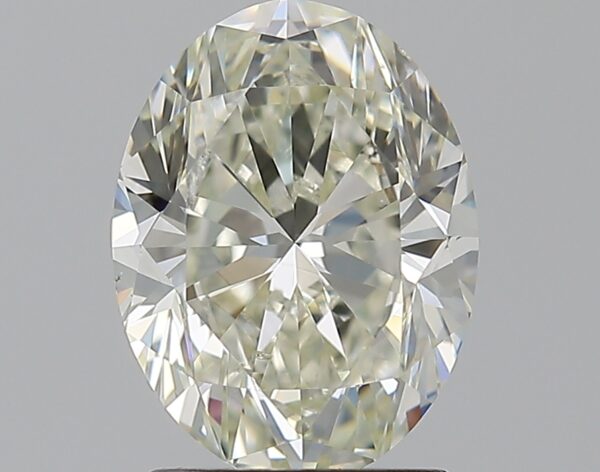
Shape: oval
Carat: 1.79
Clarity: SI1
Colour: K
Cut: VG
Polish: EX
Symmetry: VG
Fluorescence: N
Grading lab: GIA
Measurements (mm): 8.92 x 6.7 x 4.41